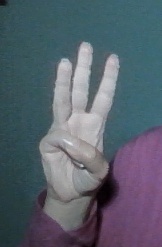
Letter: thaa